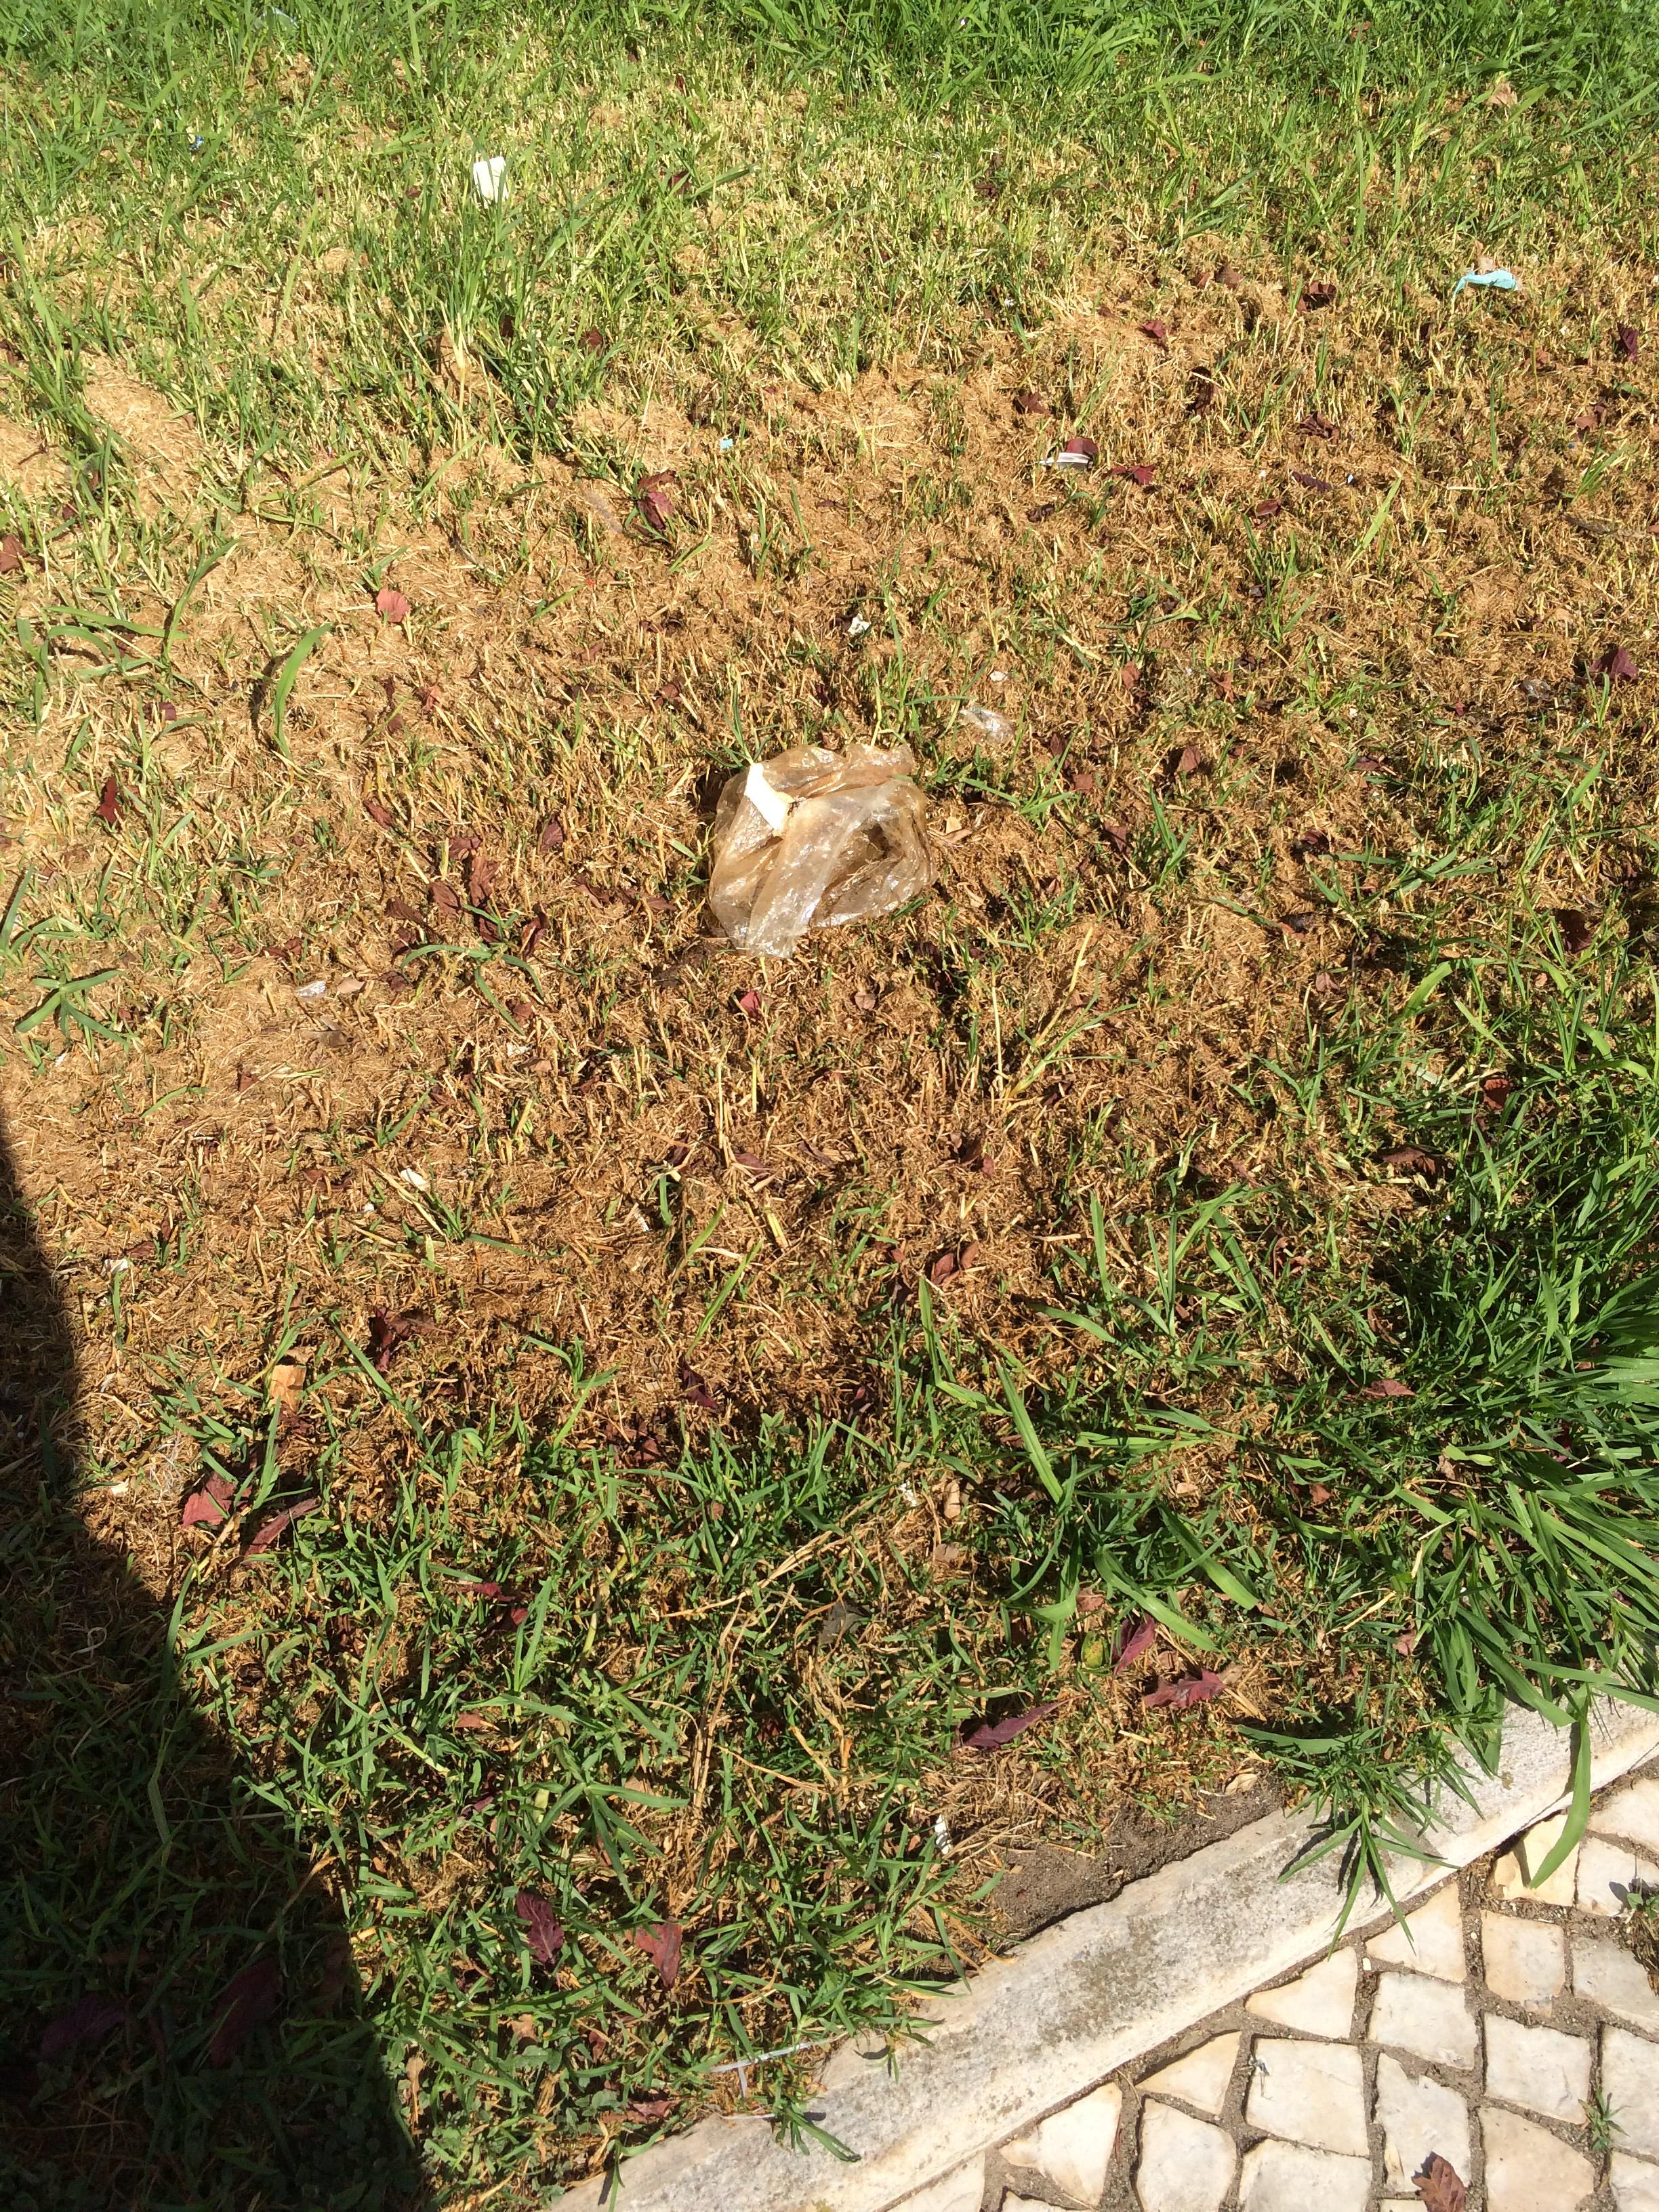
Object: Plastic film (Plastic bag & wrapper)

Object: Unlabeled litter (Unlabeled litter)

Object: Plastic film (Plastic bag & wrapper)